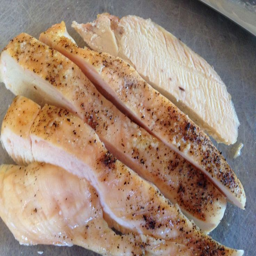
the color of cooked poultry is not a sure sign of its safety .